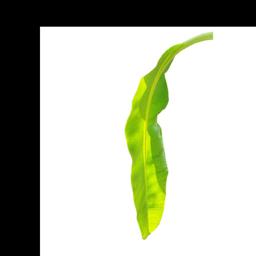
Label: MALBHOG LEAF